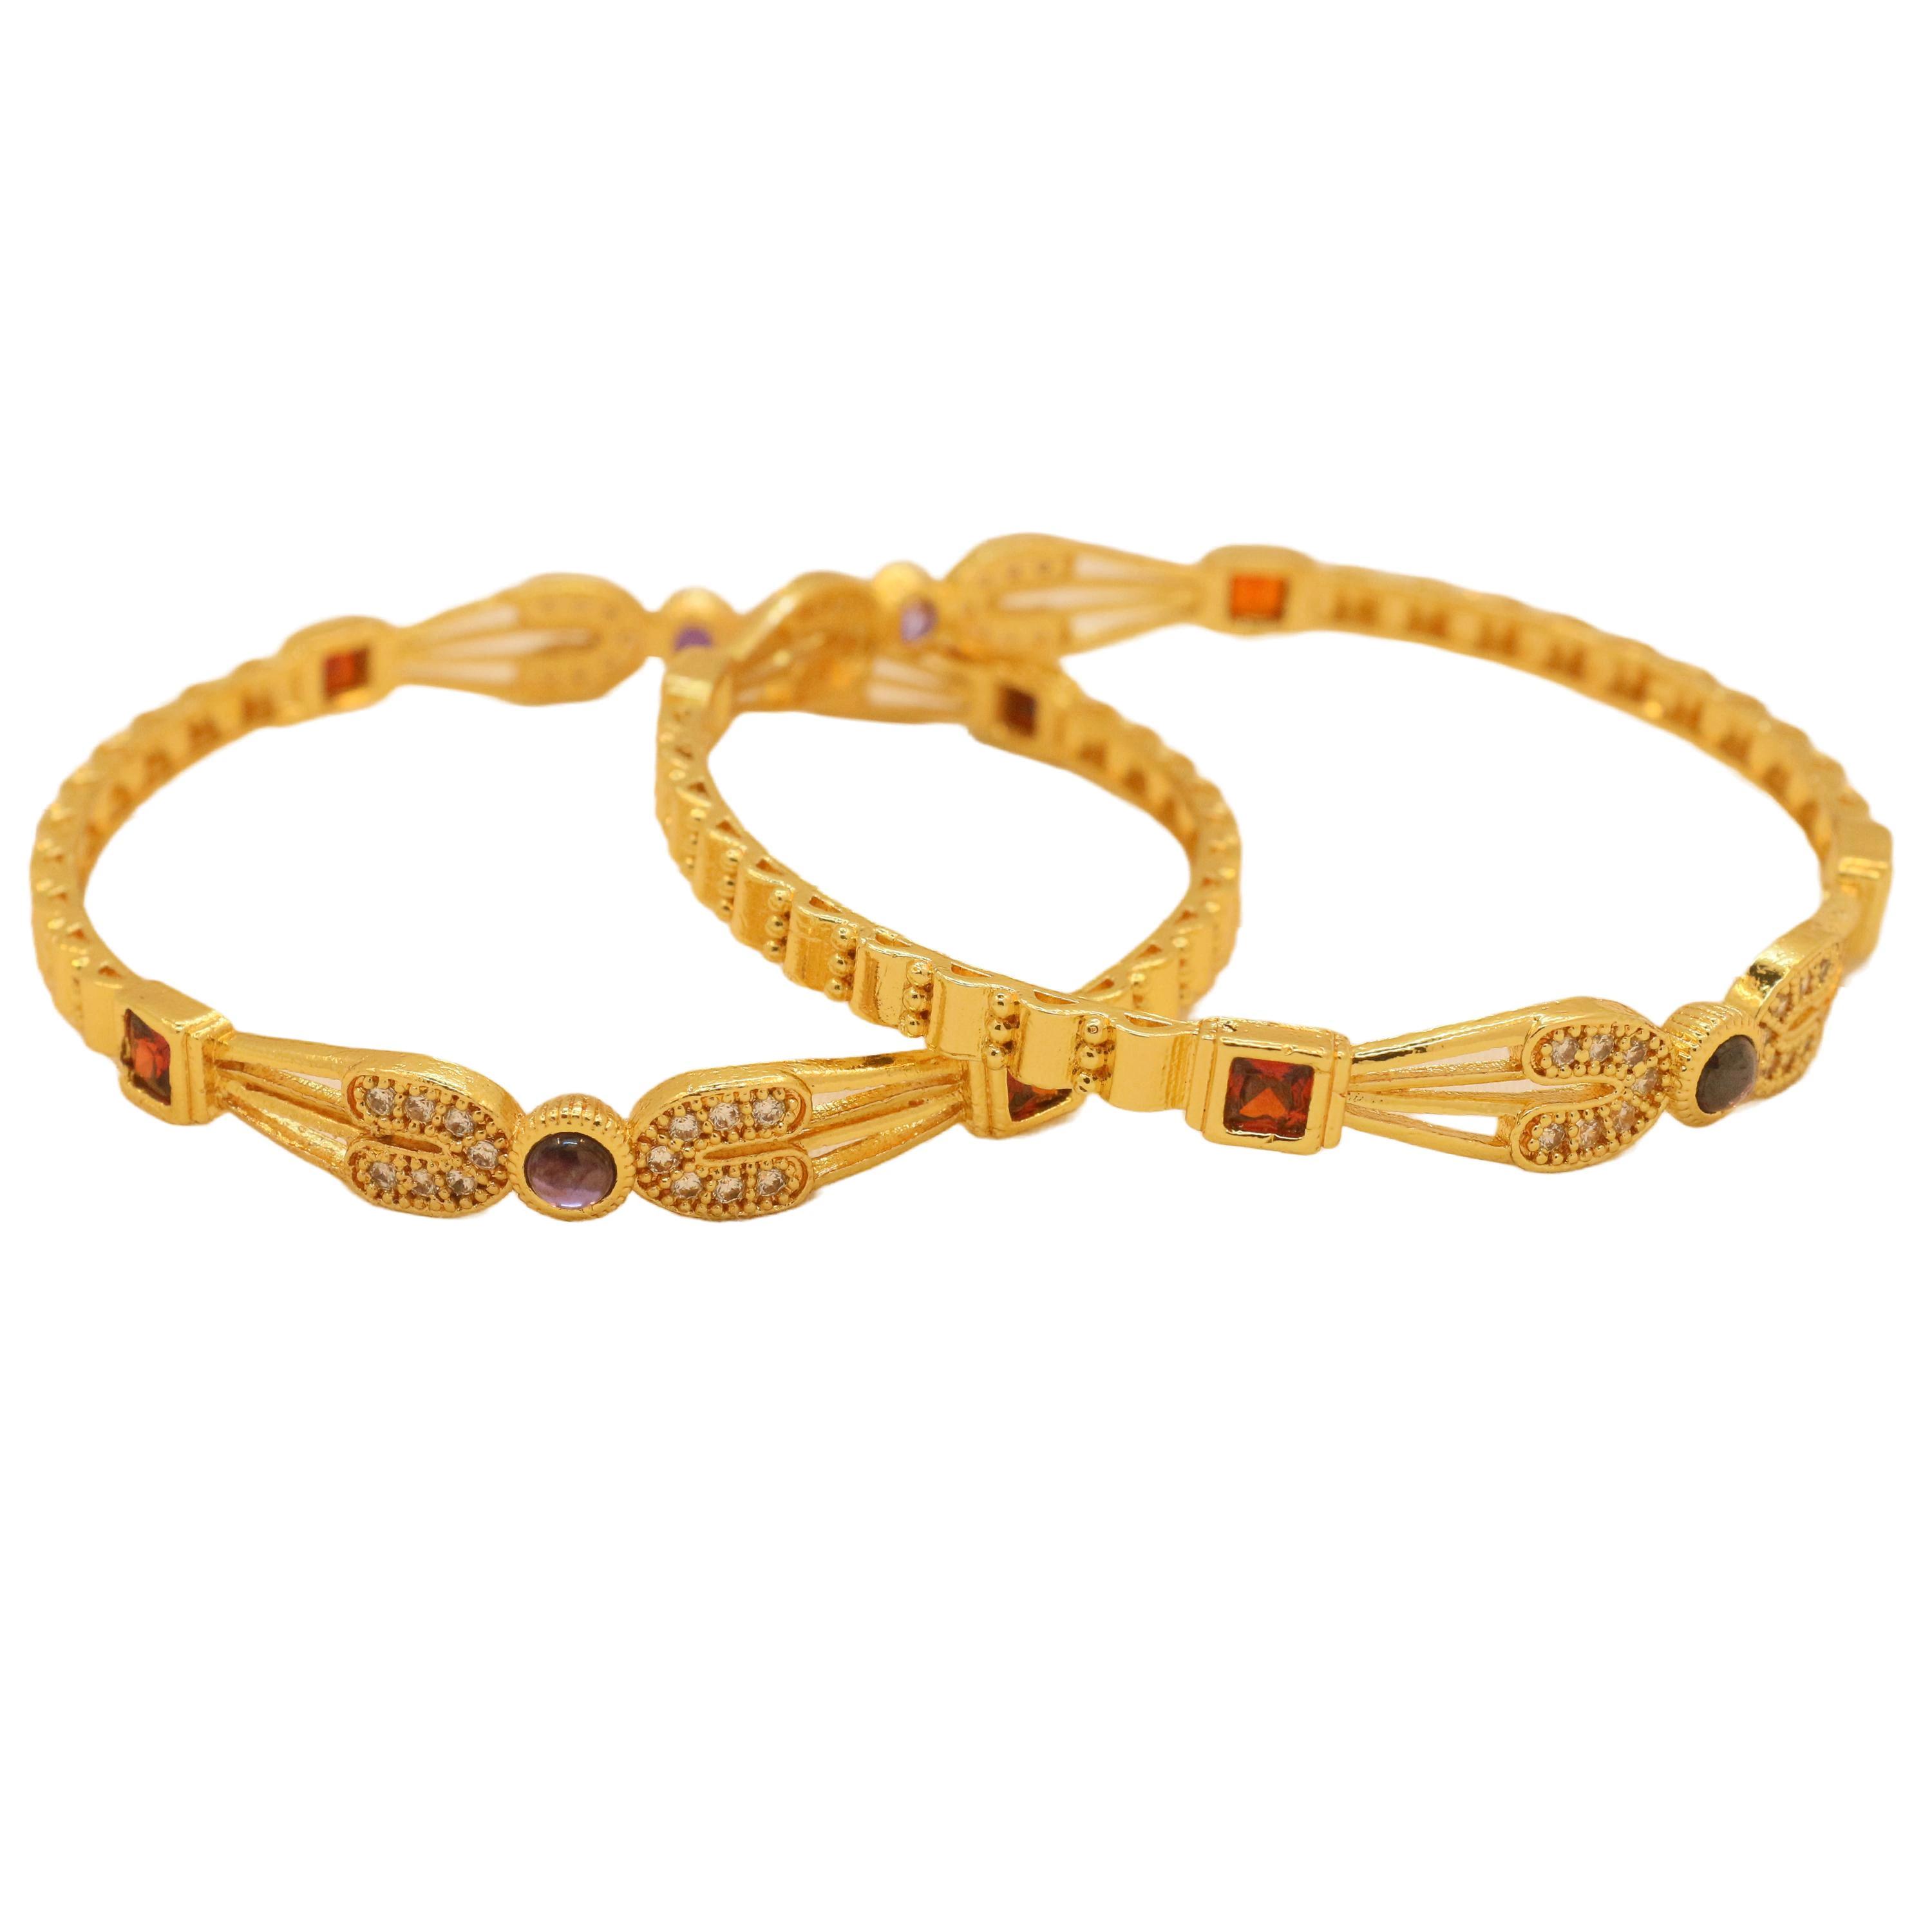
OMORFO Gold Plated Traditional Rajwadi Jewellery Inspired Ethnic Filigree Style Bangles/Kada/Festive Bangles for Women and Girls
Type: Bangles
Brand: OMORFO
Price: Rs. 5999
 We Have Designed And Crafted Them At Our Own Manufacturing Facility To Develop A Product Of This Superior Quality To Give Perfection Of Original Gold Designing,Each And Every Piece Is Produced Under Stric Quality Production,We Had Coated Them With One Gram Gold Polish To Give A Real Look Finish ,We Have Protected Its Shine Through .3Mm Lacker Coating Thats Give It Longer Life,So Wear This Masterpiece Of Latest Fashion And Designing Without Worrying About Anything.
Features: Stylish Latest Design Fancy Party Wear Traditional Bangles Set,Gift For Women - Ideal Valentine, Birthday, Anniversary Gift For Someone You Love,Quality Gold Plated Jewellery. Gives Original Gold Jewellery Look.,Well Suitable With All The Kind Of Outfits For Those Feminine Stylish Looks.,Made Of Premium Quality Materials.
Included: 1 Bangle Set